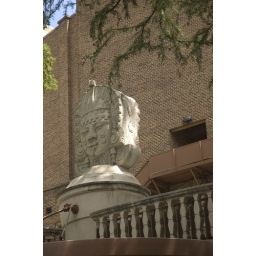
The famous &amp;quot;River Walk&amp;quot; boat road in San Antonio